Decadence

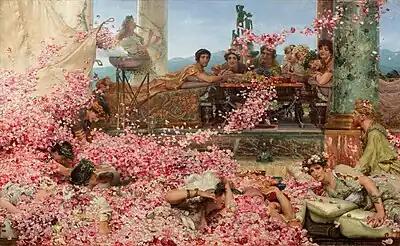
"The Roses of Heliogabalus" by Sir Lawrence Alma-Tadema (1888)

According to Professor Joseph Bristow of UCLA, decadence in Rome and the Victorian-era movement are connected through the idea of "decadent historicism." In particular, decadent historicism refers to the "interest among…1880s and 1890s writers in the enduring authority of perverse personas from the past" including the later Roman era. As such, Bristow's argument references how Heliogabalus, the title subject of Simeon Solomon's painting "Heliogabalus, High Priest of the Sun" (1866), was "a decadent icon" for the Victorian movement. Bristow also notes that "[t]he image [of the painting] summons many qualities linked with fin-de-siècle decadence [alongside his]…queerness[,]" thus "inspir[ing] late-Victorian writers [as]…they…imagine anew sexual modernity."